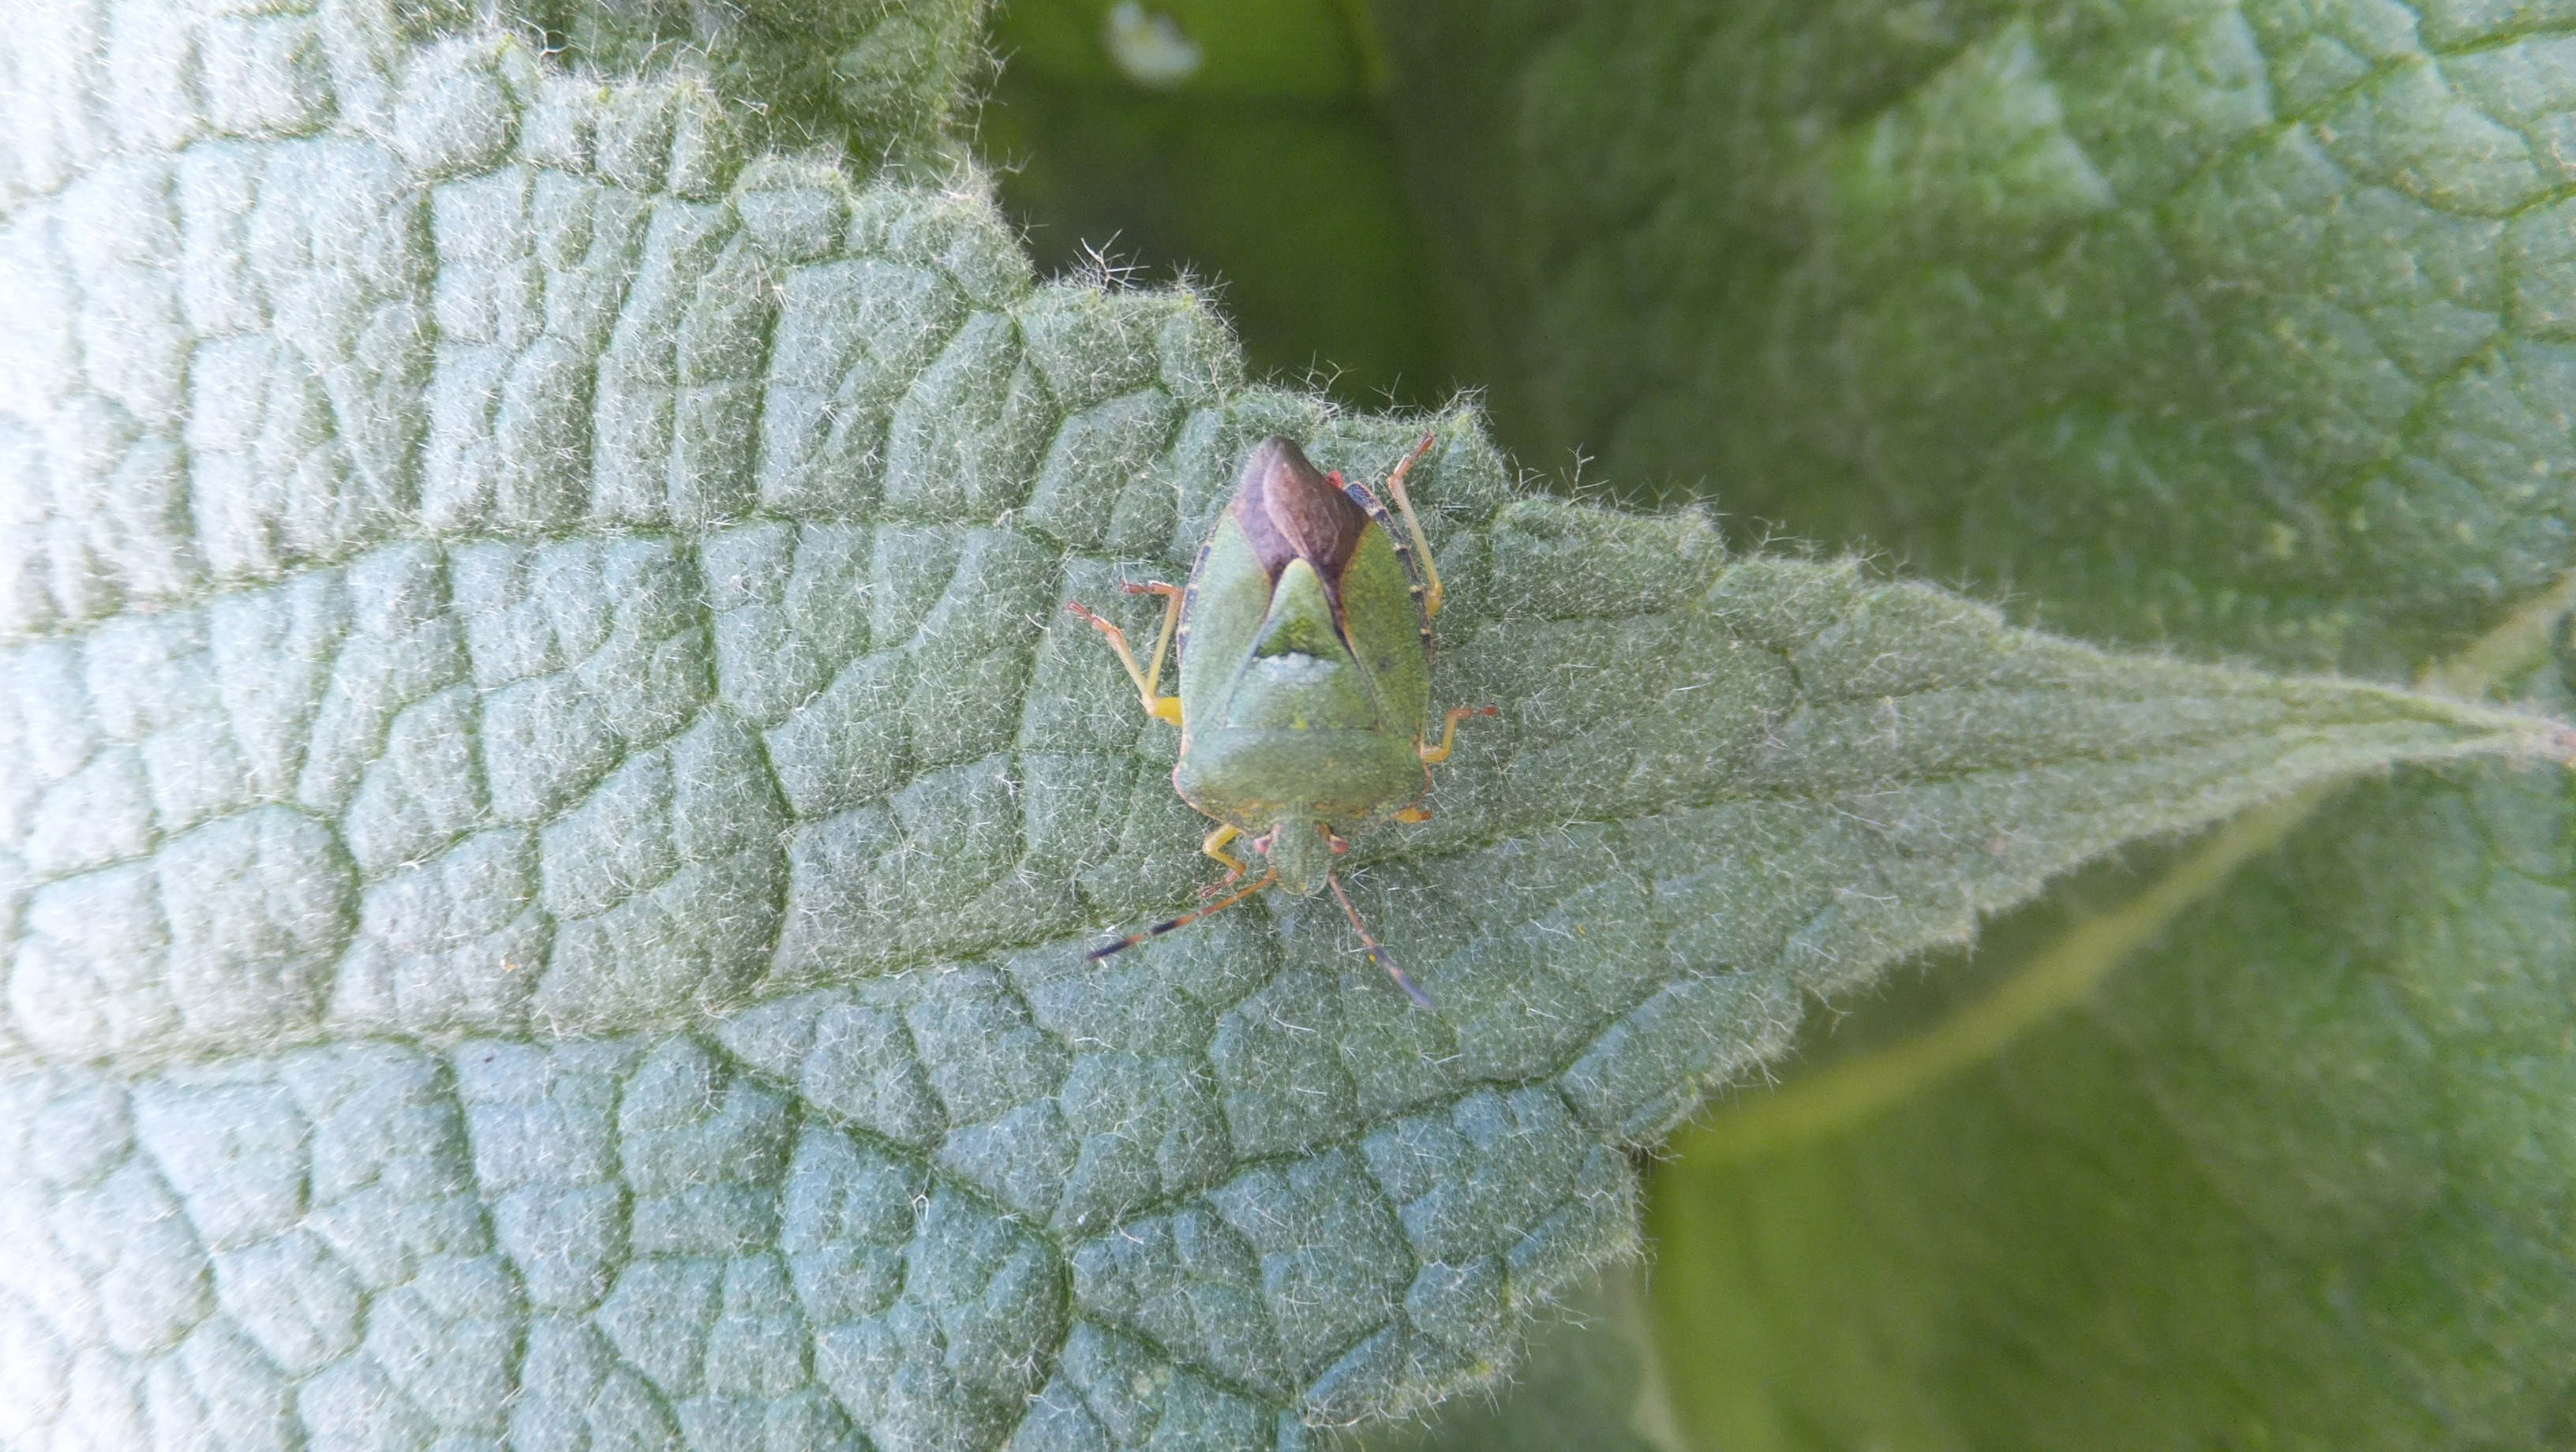
nature, leaf, flower, green, insect, botany, moth, flora, fauna, invertebrate, close up, camouflage, beetle, macro photography, true bugs